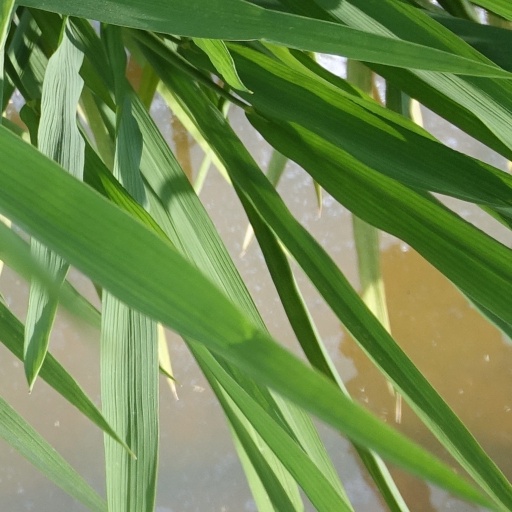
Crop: rice